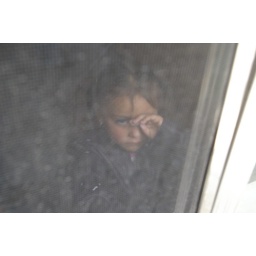
Site 14 outside Tecate Mexico building a house by the TKA students.